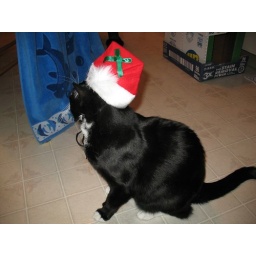
12-09-07 cats in hats and trees 018